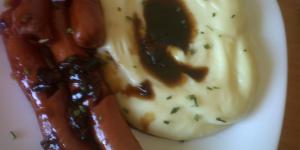
salchichas con pure casero al perejil